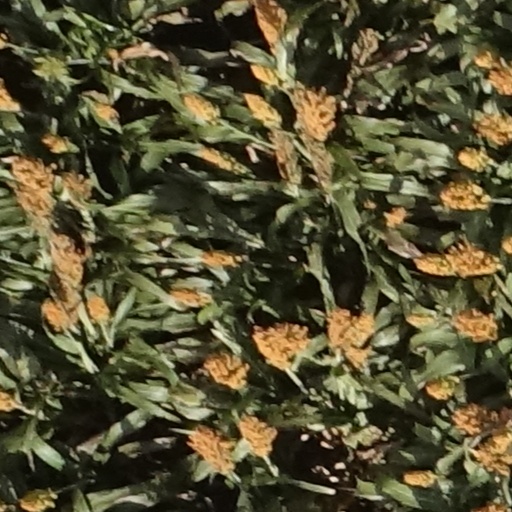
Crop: sorghum